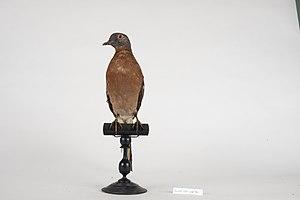
Coll. Lemaistre, Lillebonne
La tourte voyageuse, pigeon migrateur ou colombe voyageuse est une espèce d'oiseaux, aujourd'hui éteinte.